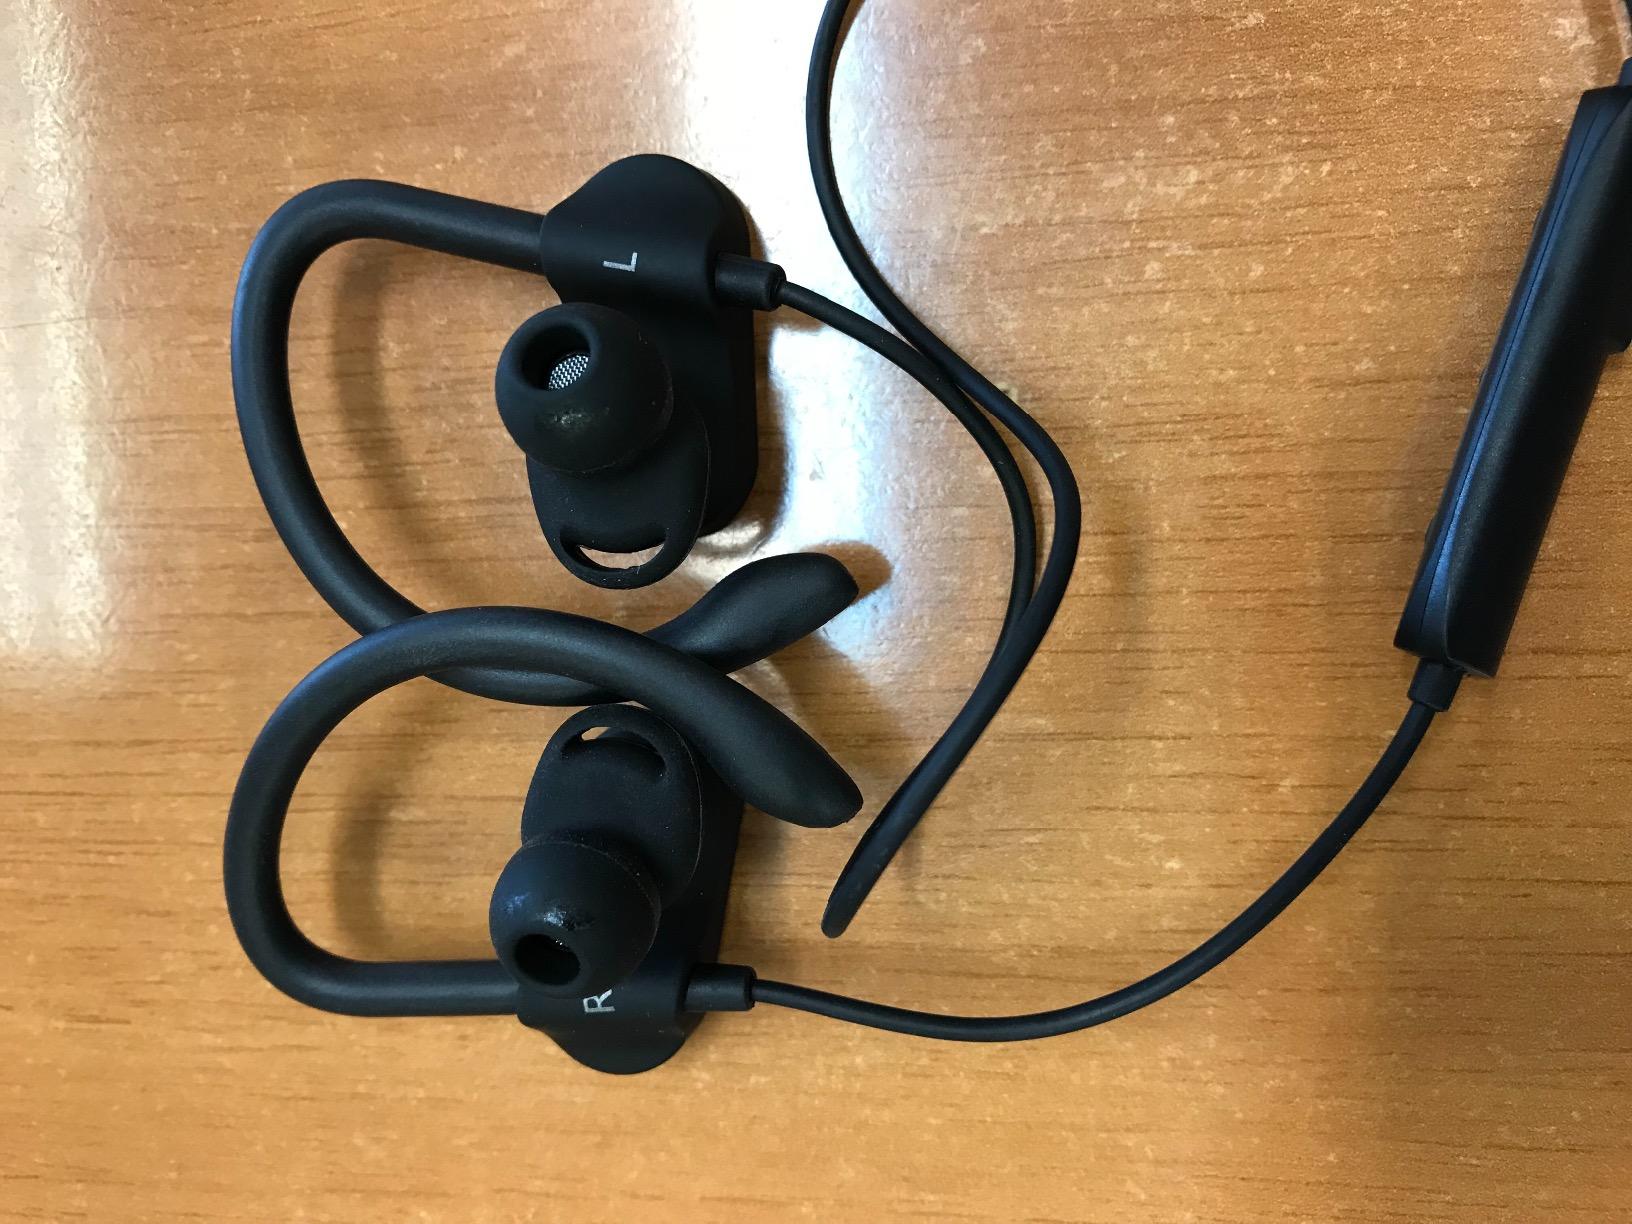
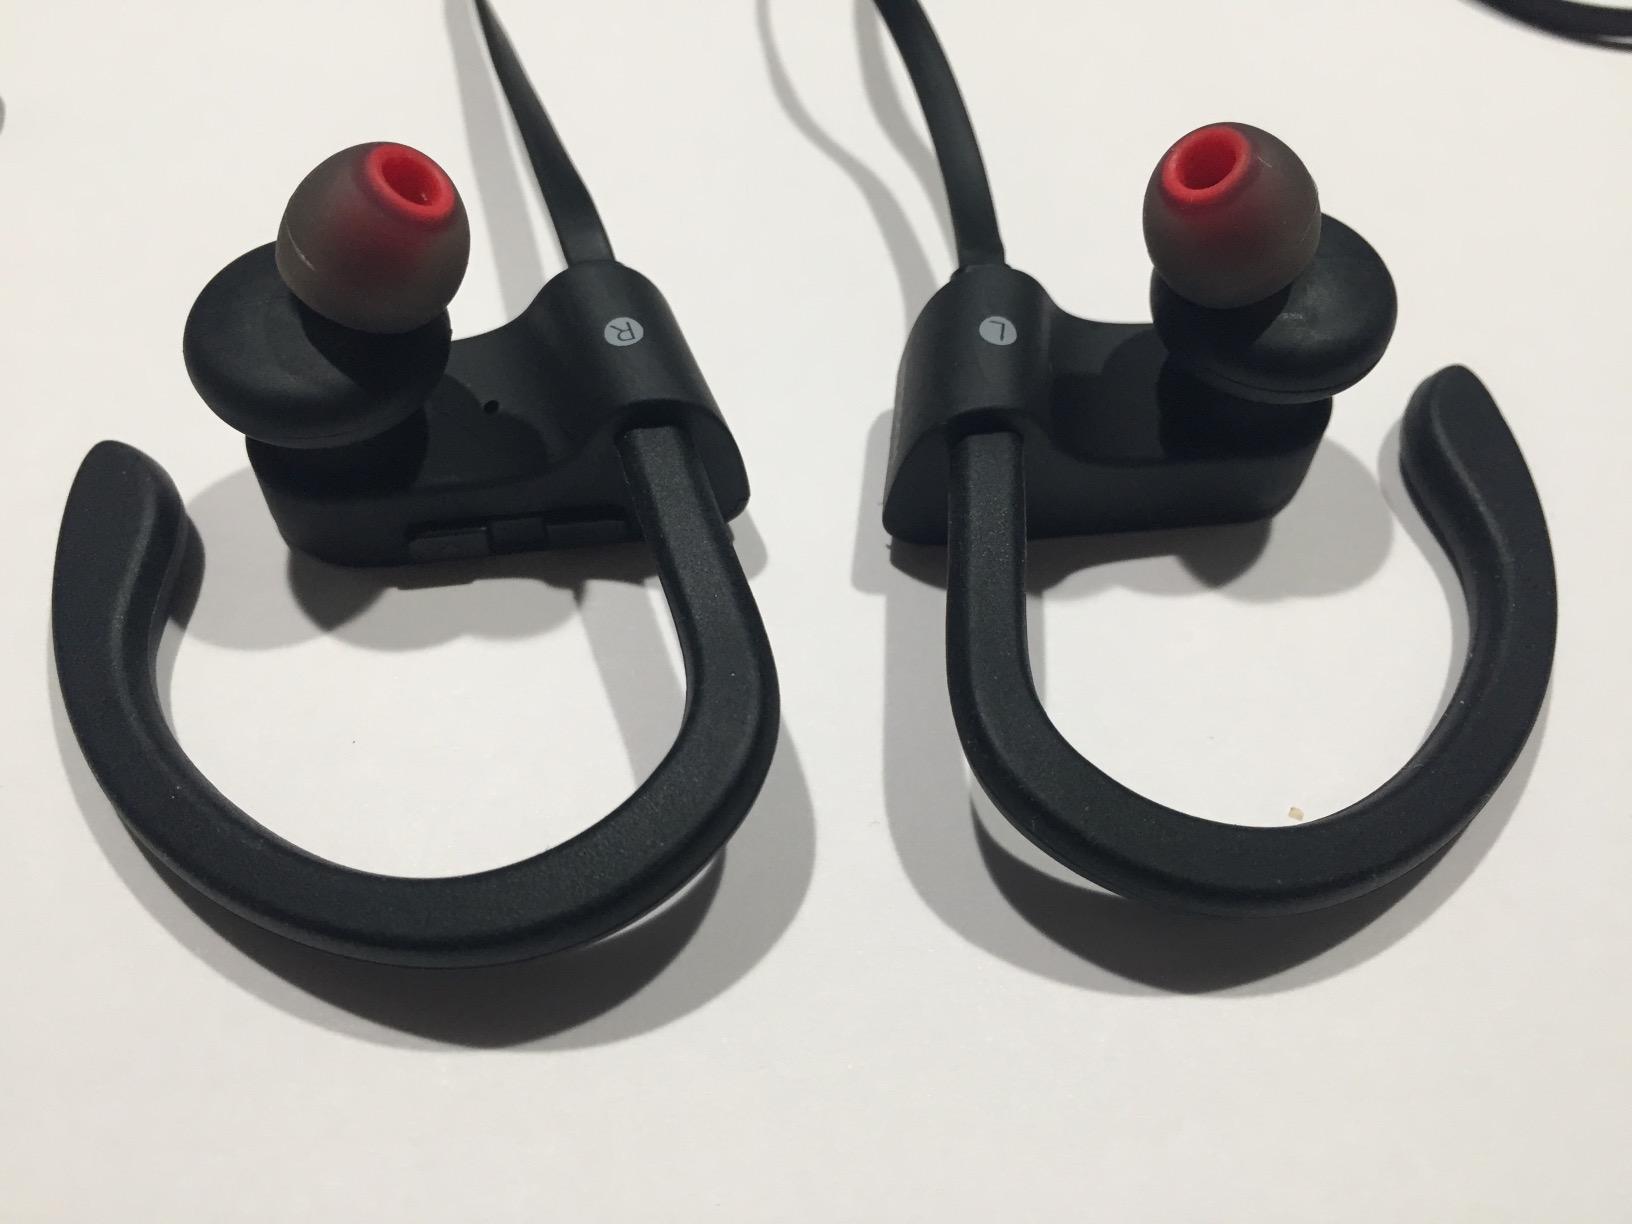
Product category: headphones
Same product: no